MV St Helen

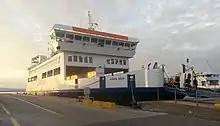
Anna Mur moored in Carloforte harbour (Isola di San Pietro, Sardinia)

After withdrawal from service, the ship was moored at Hythe, but in March 2015 it was reported that Delcomar, a company based in Sardinia, had purchased "St Helen" for an undisclosed sum. She joined her sister vessel "St Catherine" (now "GB Conte"), which was sold to the same company in July 2010. Both ferries currently sail between the Isola di San Pietro and Portovesme; an approximately 40-minute service with a frequency of 17 ferries a day in each direction during the summer season.